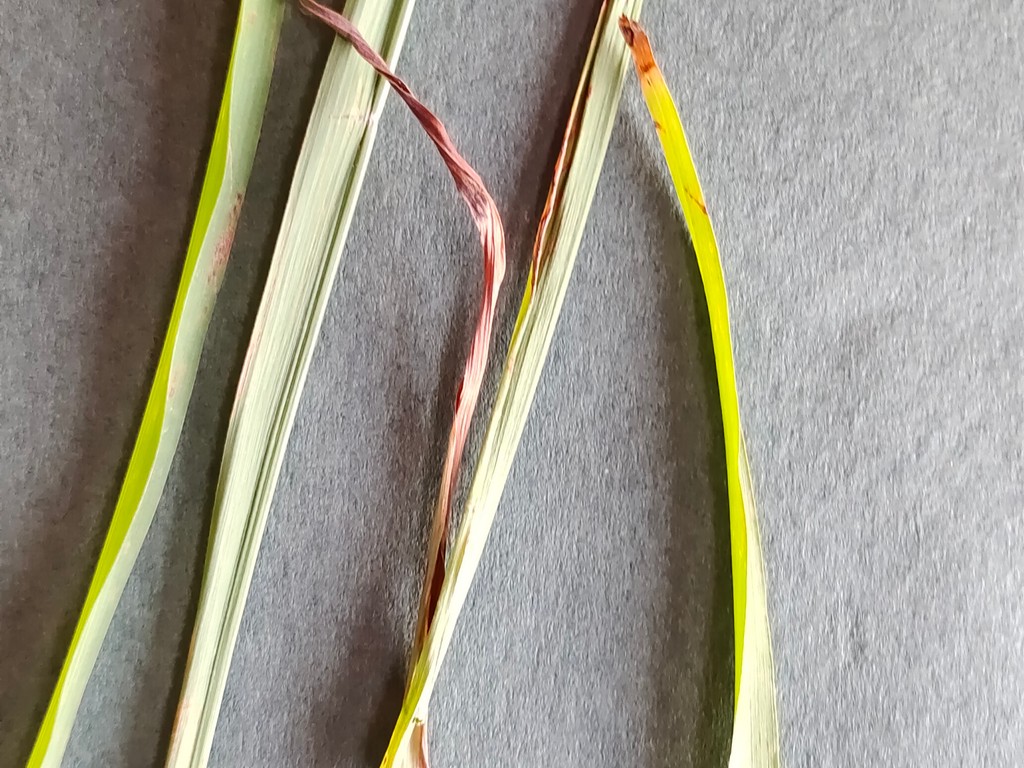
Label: Unhealthy